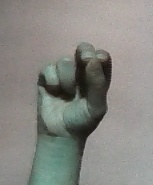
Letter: gaaf